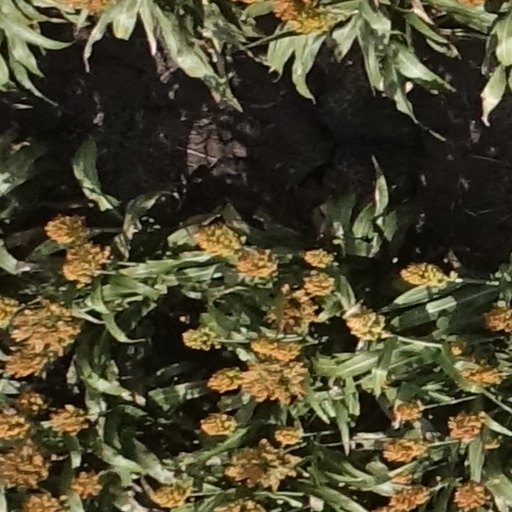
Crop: sorghum